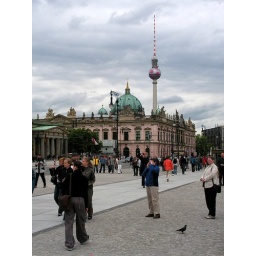
TV mast Berlin in world cup mode